2007–08 UEFA Women's Cup

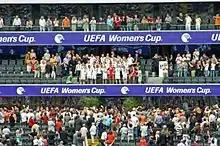
Champions receive their trophy

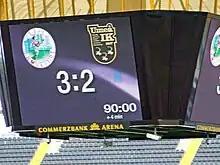
Final score

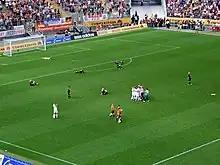
Post match celebrations

The UEFA Women's Cup 2007–08 was the seventh edition of the UEFA Women's Cup football club tournament (since rebranded as the UEFA Women's Champions League). 45 teams from 44 football associations took part this season. The tournament ended with Frankfurt of Germany emerging out as the winners in the final after a 4–3 aggregate win over Umeå of Sweden.